Shadow Blight

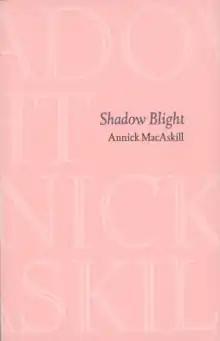

Shadow Blight is a book written by Canadian poet Annick MacAskill from Halifax, Nova Scotia. It is her third collection of poetry and was published in June 2022 by Gaspereau Press. The book is the winner of the 2022 Governor General's Literary Award for English-language poetry.